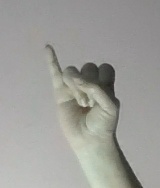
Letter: meem